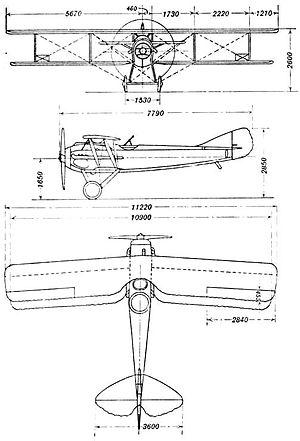
Le SPAD S.XI ou SPAD 11 était un avion de reconnaissance français biplan à deux places utilisé durant la Première Guerre mondiale.